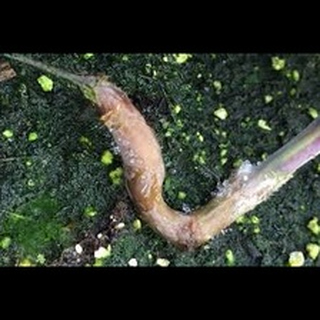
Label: wheat_common_root_rot